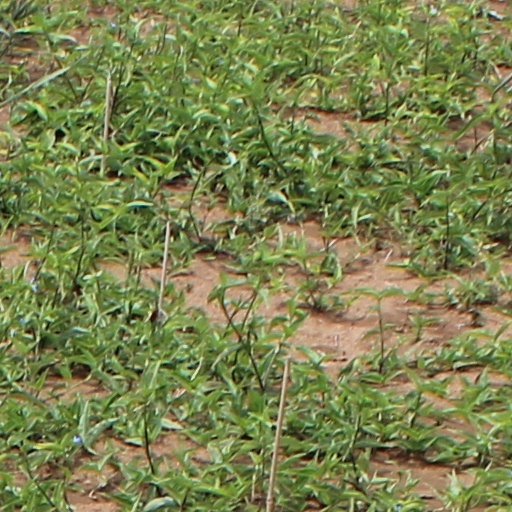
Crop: wheat